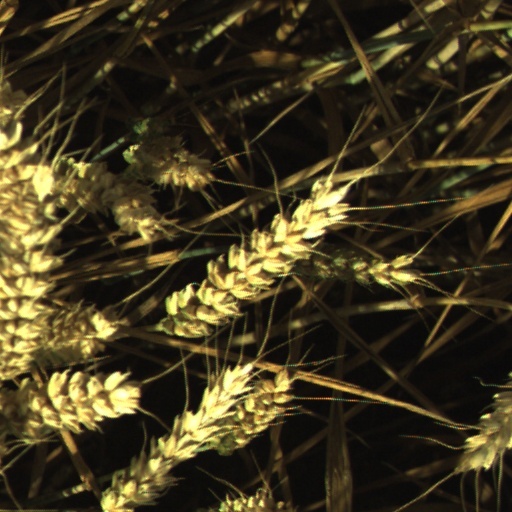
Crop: wheat